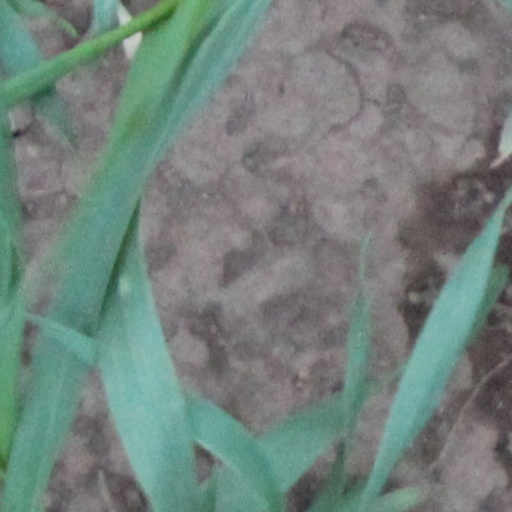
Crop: wheat